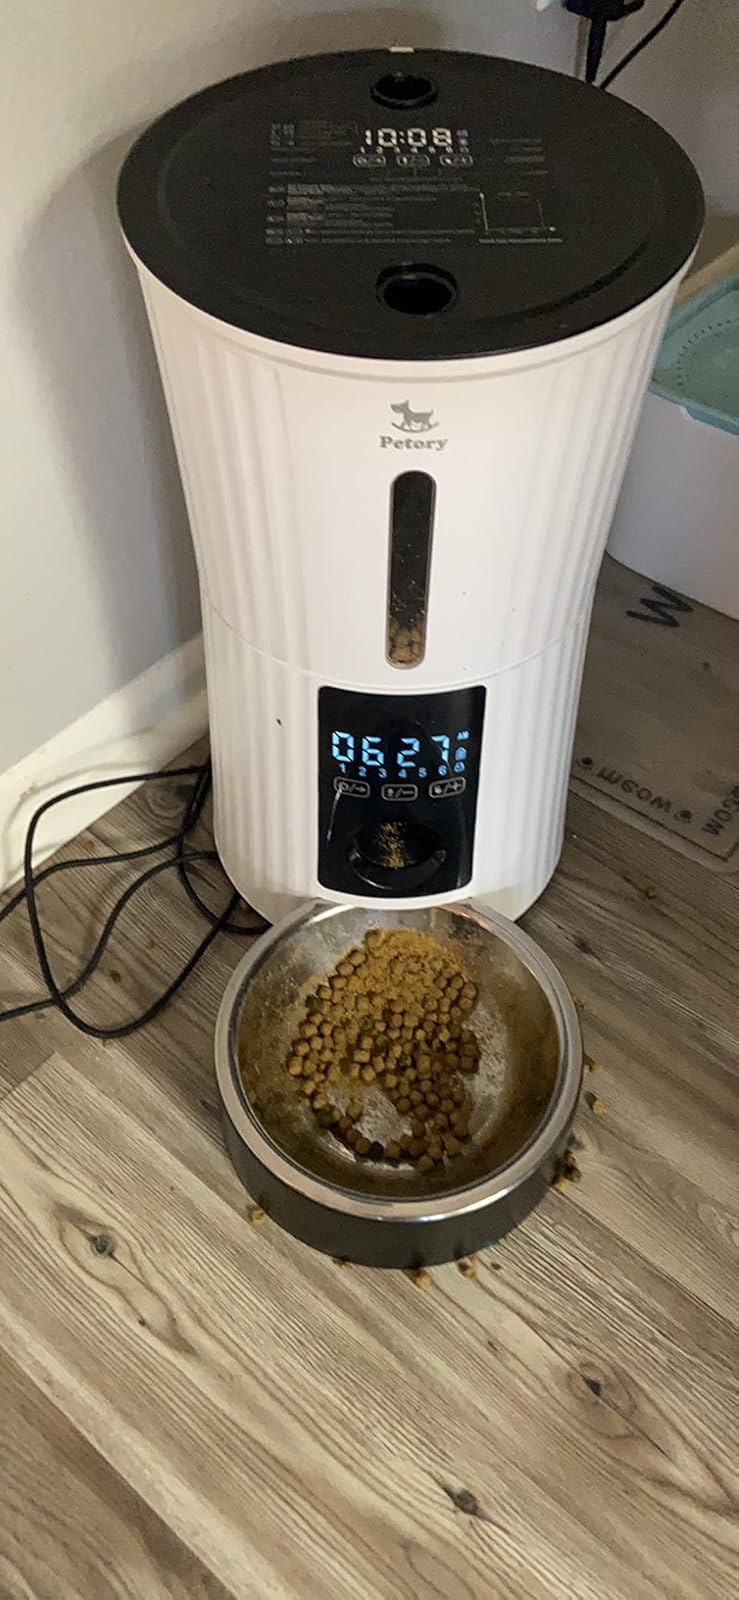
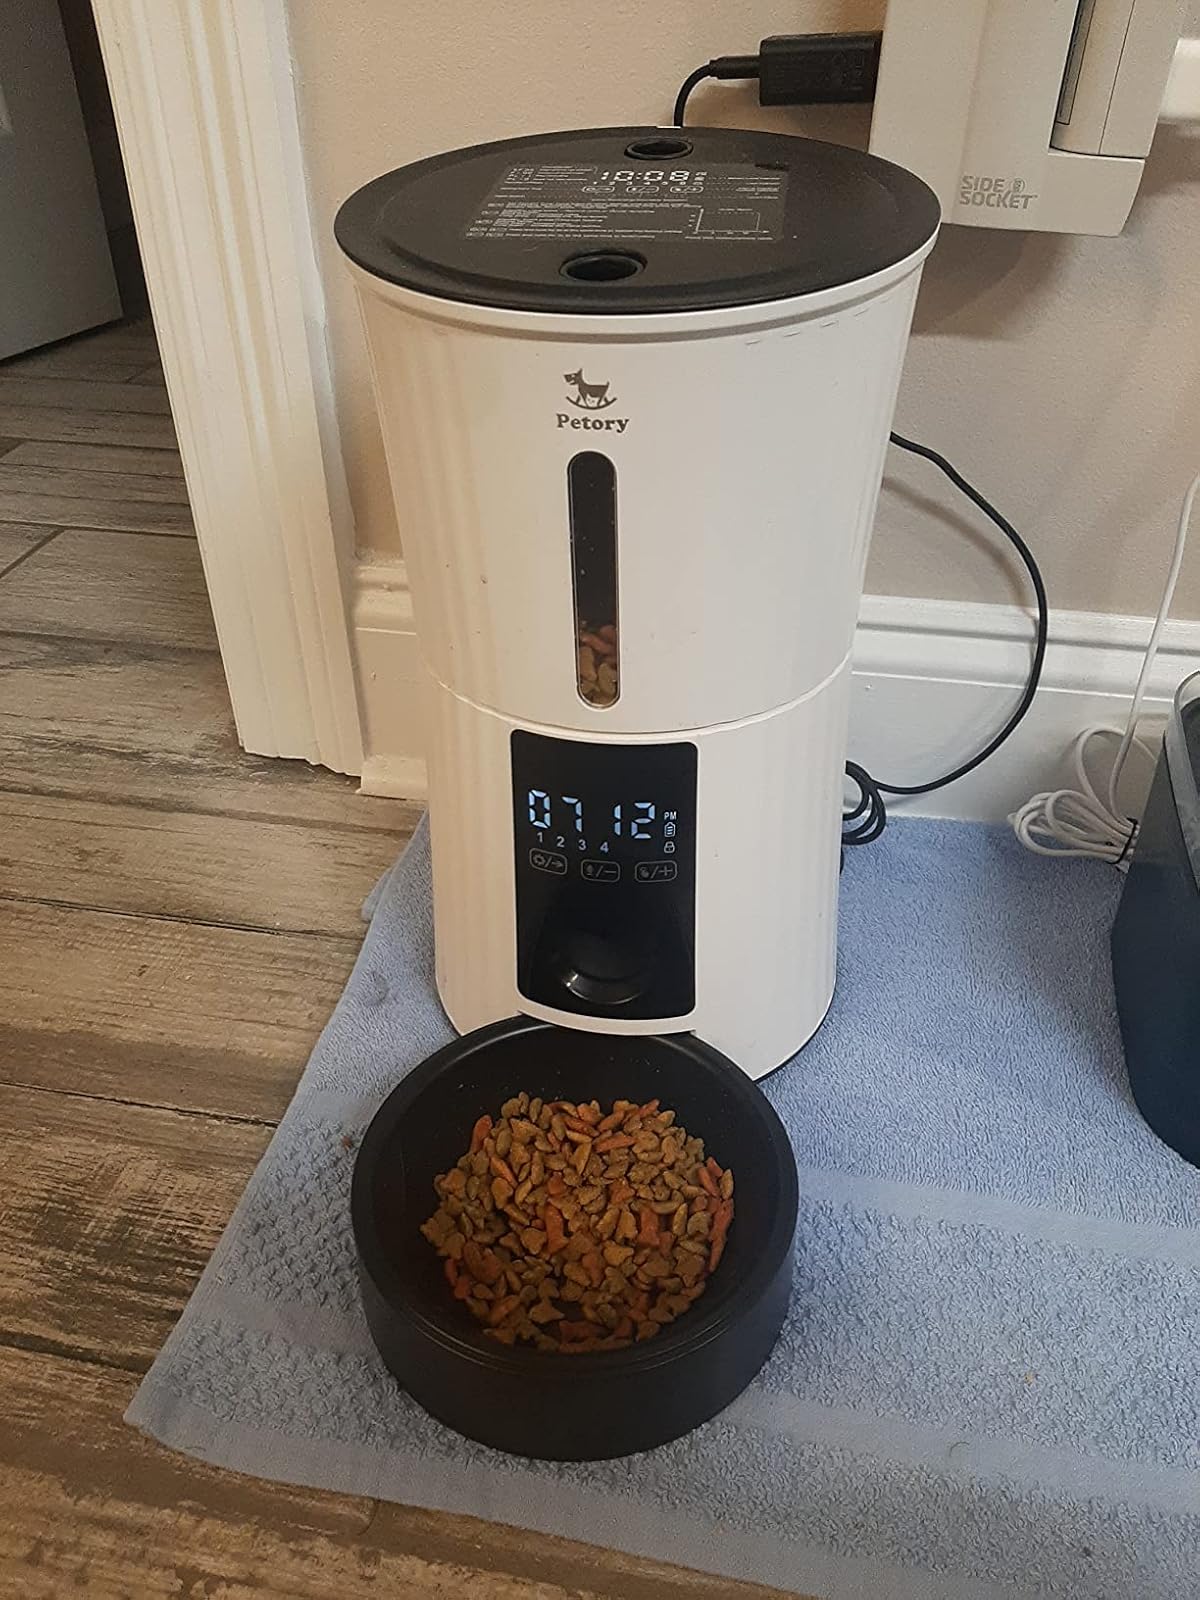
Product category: items_feeder
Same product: yes